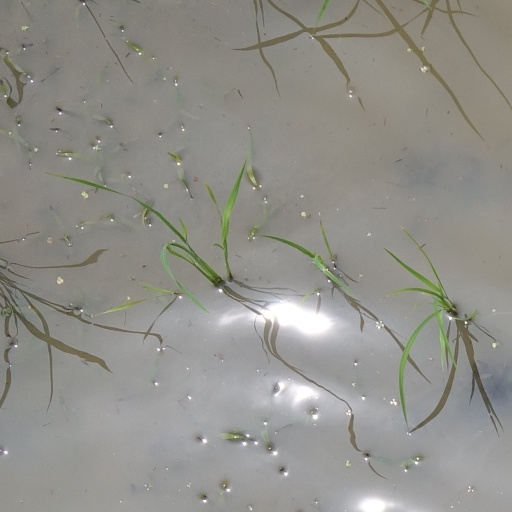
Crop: rice